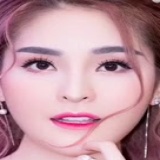
ca sĩ Saka Trương Tuyền